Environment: lab
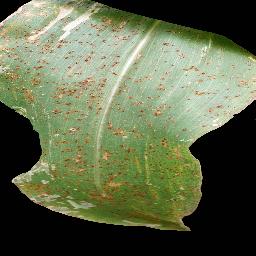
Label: common_rust